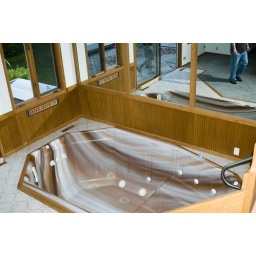
This is the house in foreclosure next door to us